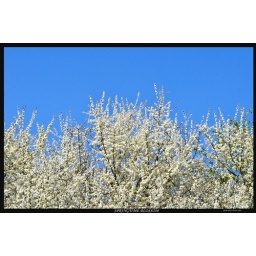
i think this is a sloe berry bush in full blossom against a blue sky